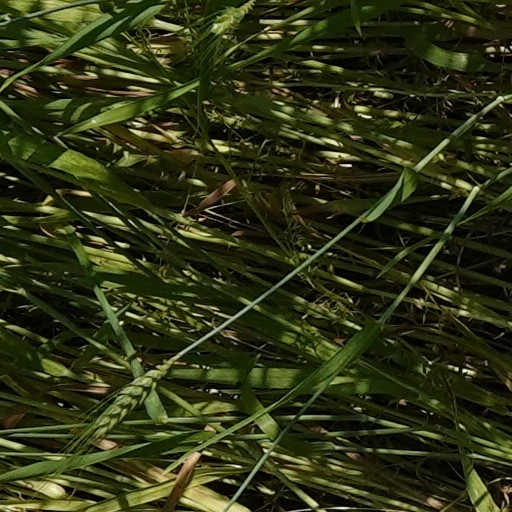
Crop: wheat